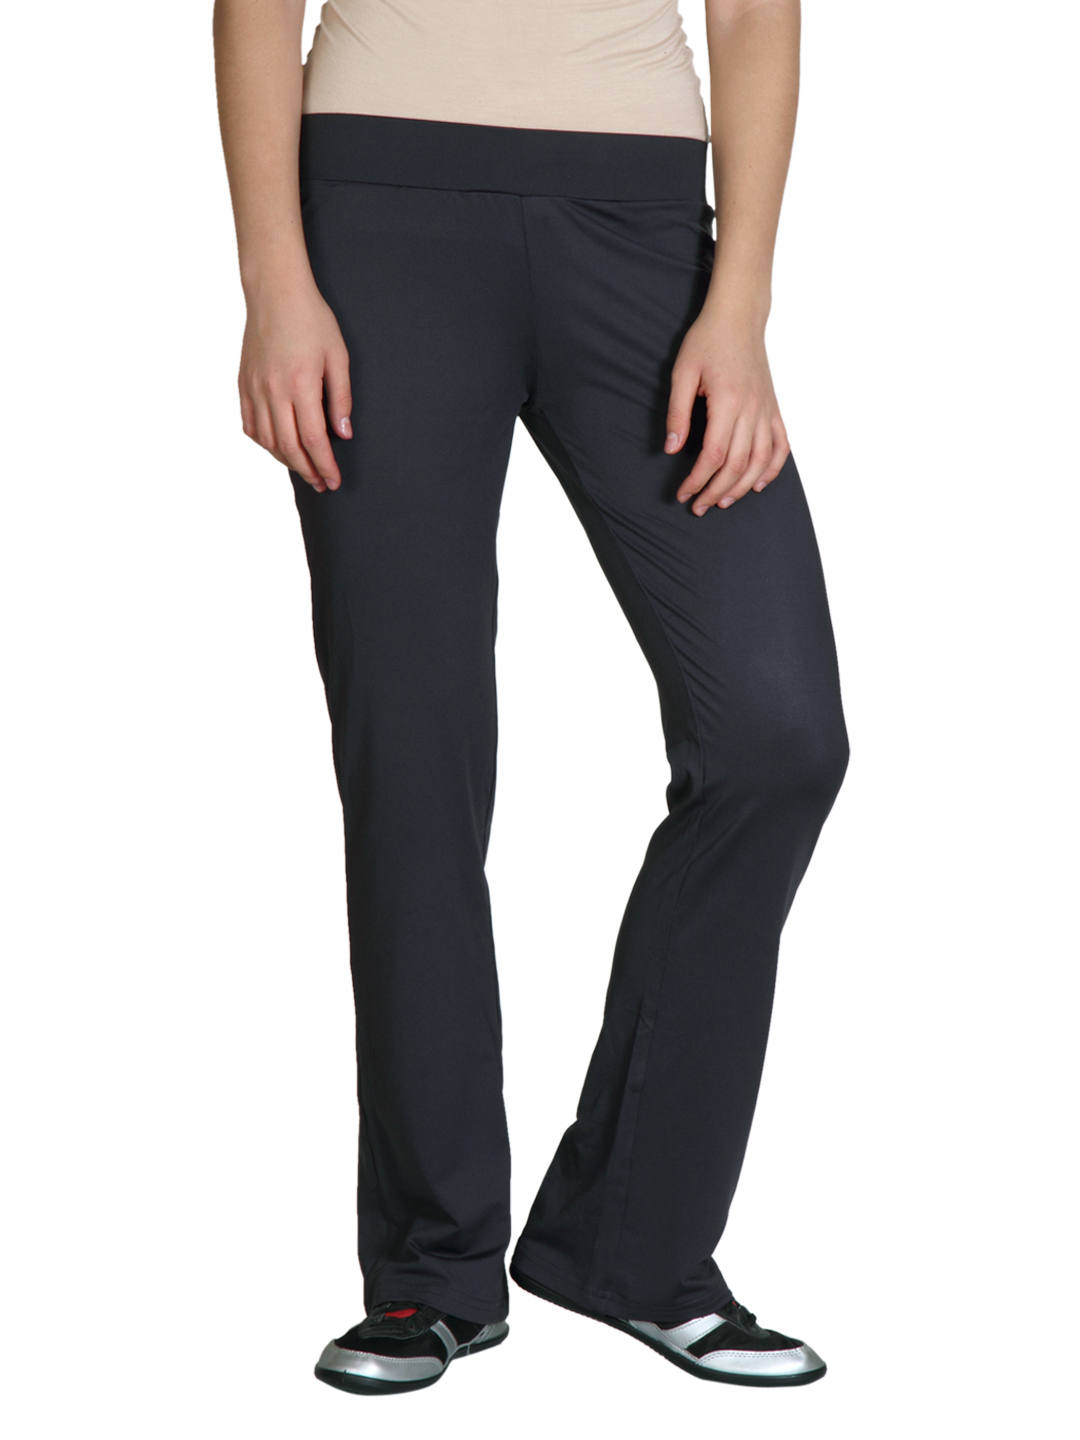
ADIDAS Women Dark Grey Track Pant
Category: Apparel / Bottomwear / Track Pants
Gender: Women
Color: Grey
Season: Summer 2012
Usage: Casual